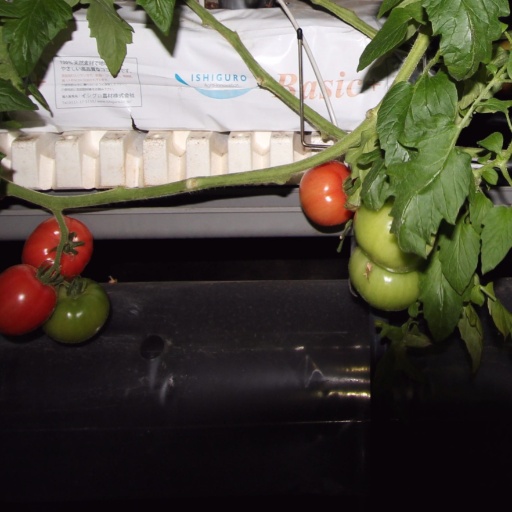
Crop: tomato